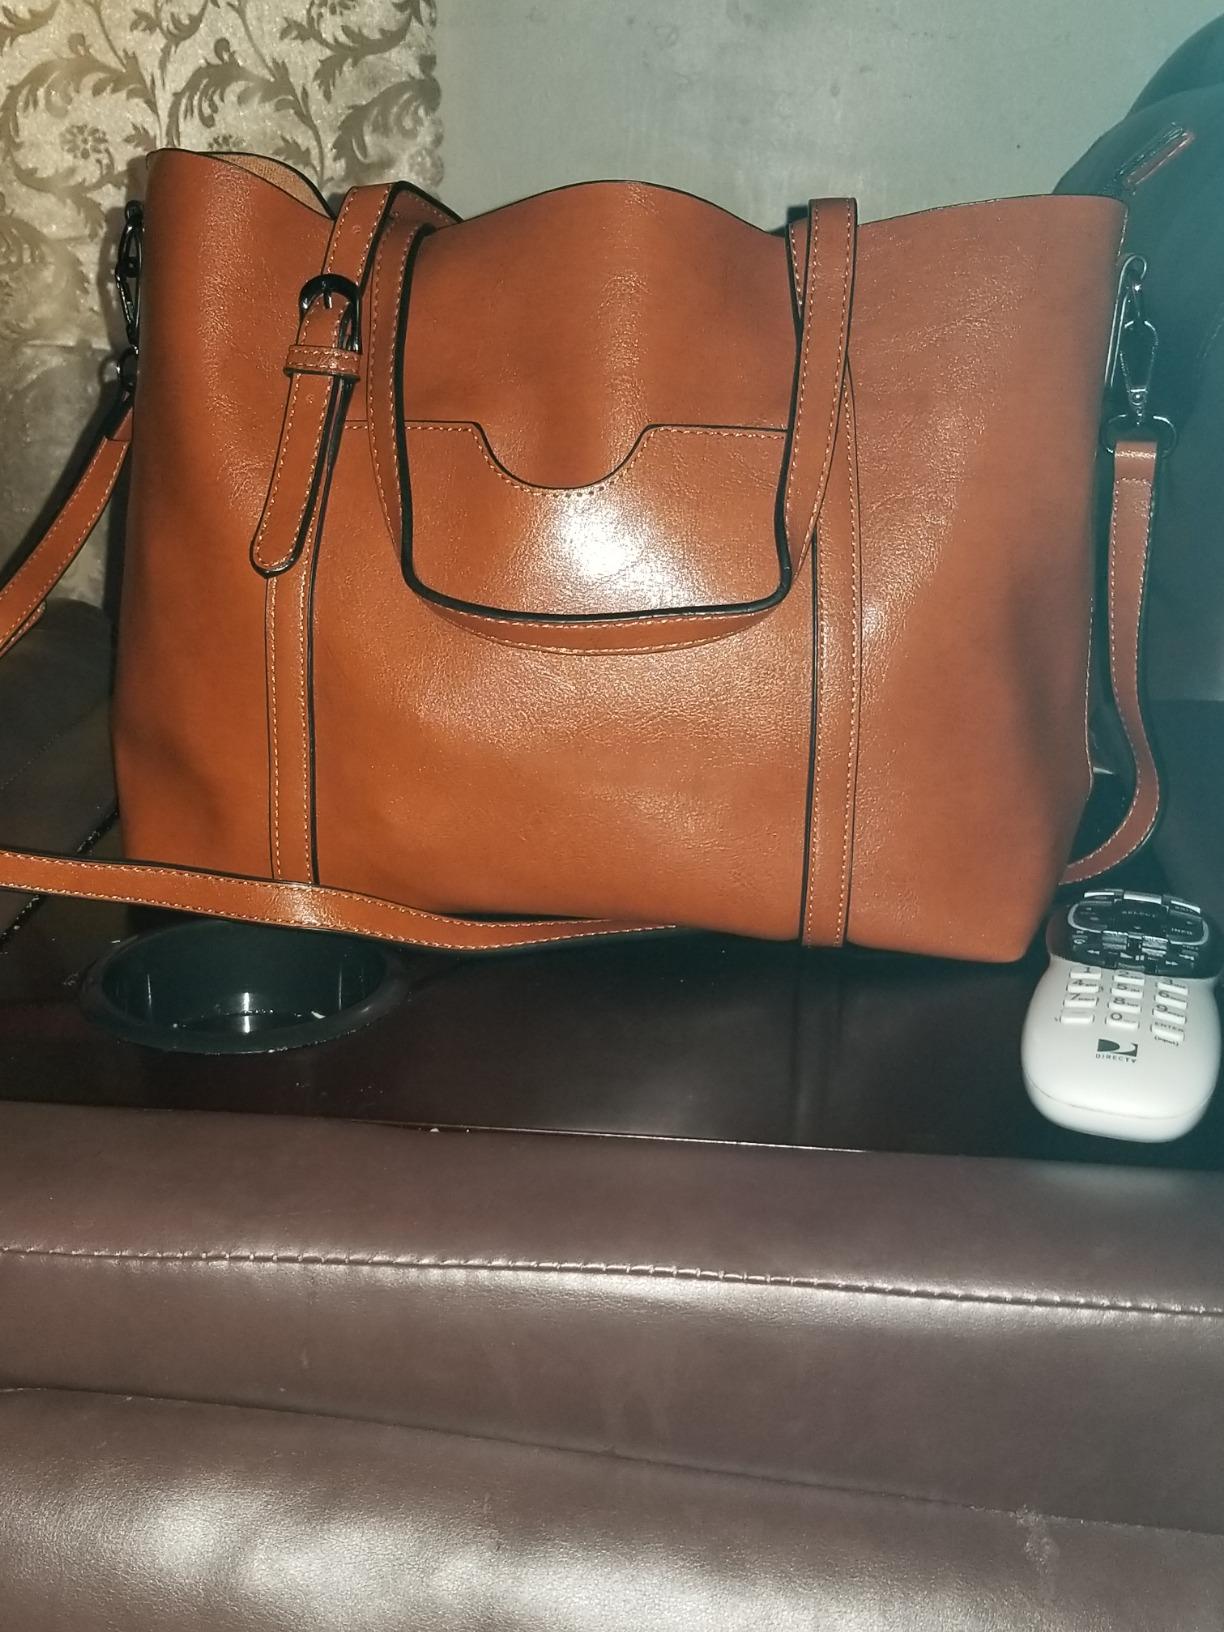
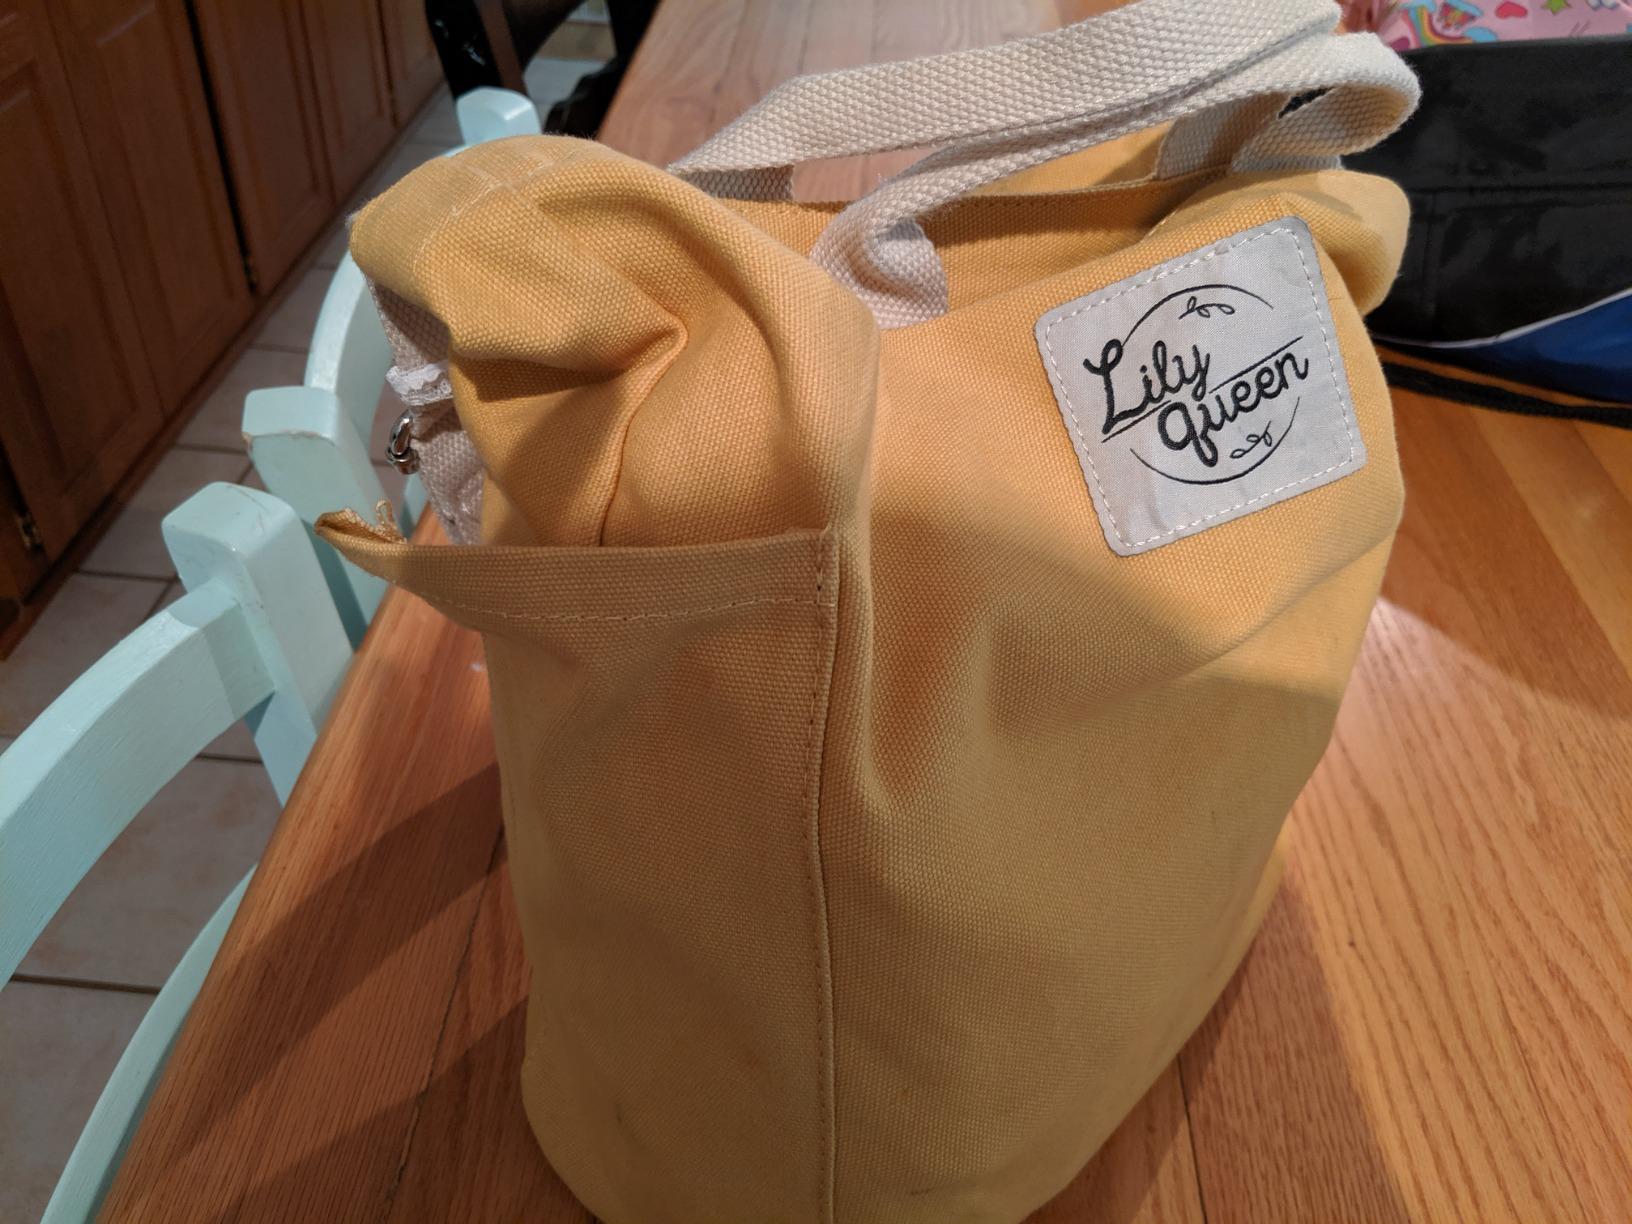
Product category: accessories_handbag
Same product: no